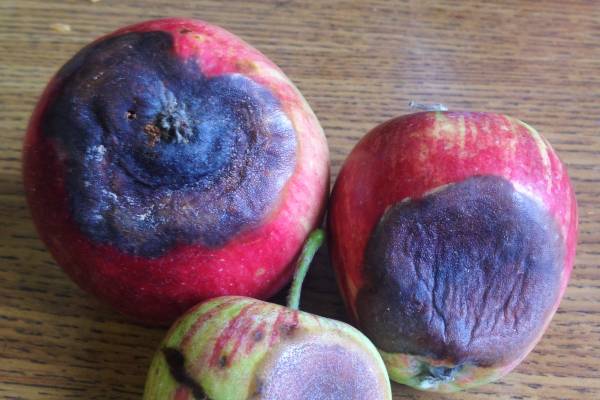
Plant: Apple
Disease: apple black rot